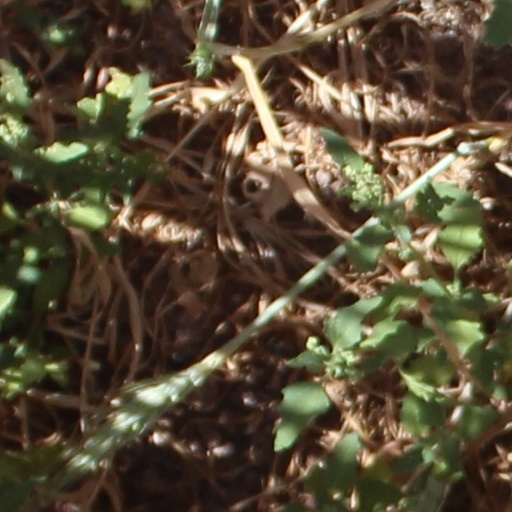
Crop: wheat